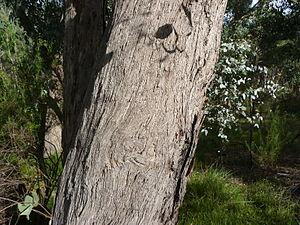
Eucalyptus dives est une espèce de plantes dicotylédones de la famille des Myrtaceae, endémique d'Australie.